Ferrari 212 Export

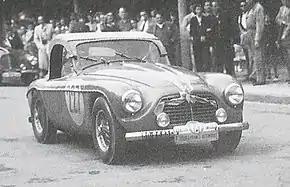
Pierre "Pagnibon" Boncompagni won the 1951 Tour de France automobile in 212 Export Touring Barchetta

III. Coppa della Toscana, held in 1951, was won by the 212 Export, s/n 024MB that was converted from the destroyed 166 MM and re-bodied by Carrozzeria Fontana. Giannino Marzotto and Marco Crosara drove their berlinetta with Scuderia Marzotto. Piero Scotti finished the race in third place in his Motto Spyder. Franco Cornacchia and Del Carlo also finished the race in the 212 MM. Cornacchia later entered the Coppa d'Oro delle Dolomiti, but he did not finish the race. Scuderia Marzotto fielded a single 212 Export Vignale Spyder for the Circuito do Porto and managed to finish second overall, behind much more powerful 340 America, with Vittorio Marzotto behind the wheel.